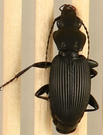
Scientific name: Pterostichus lachrymosus
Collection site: Mountain Lake Biological Station NEON (MLBS), plot MLBS_002